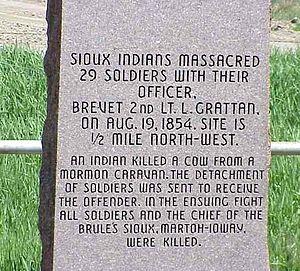
Le massacre de Grattan, également appelé Affaire Grattan est un affrontement qui s'est déroulé le 19 août 1854 à proximité de Fort Laramie et a vu s'opposer environ 1 200 guerriers sioux à 29 soldats de l'armée américaine dirigés par le lieutenant Grattan. La bataille, qui marque le début de la guerre des Sioux contre les États-Unis, s'est achevée par la mort de tous les soldats présents et de deux Amérindiens.